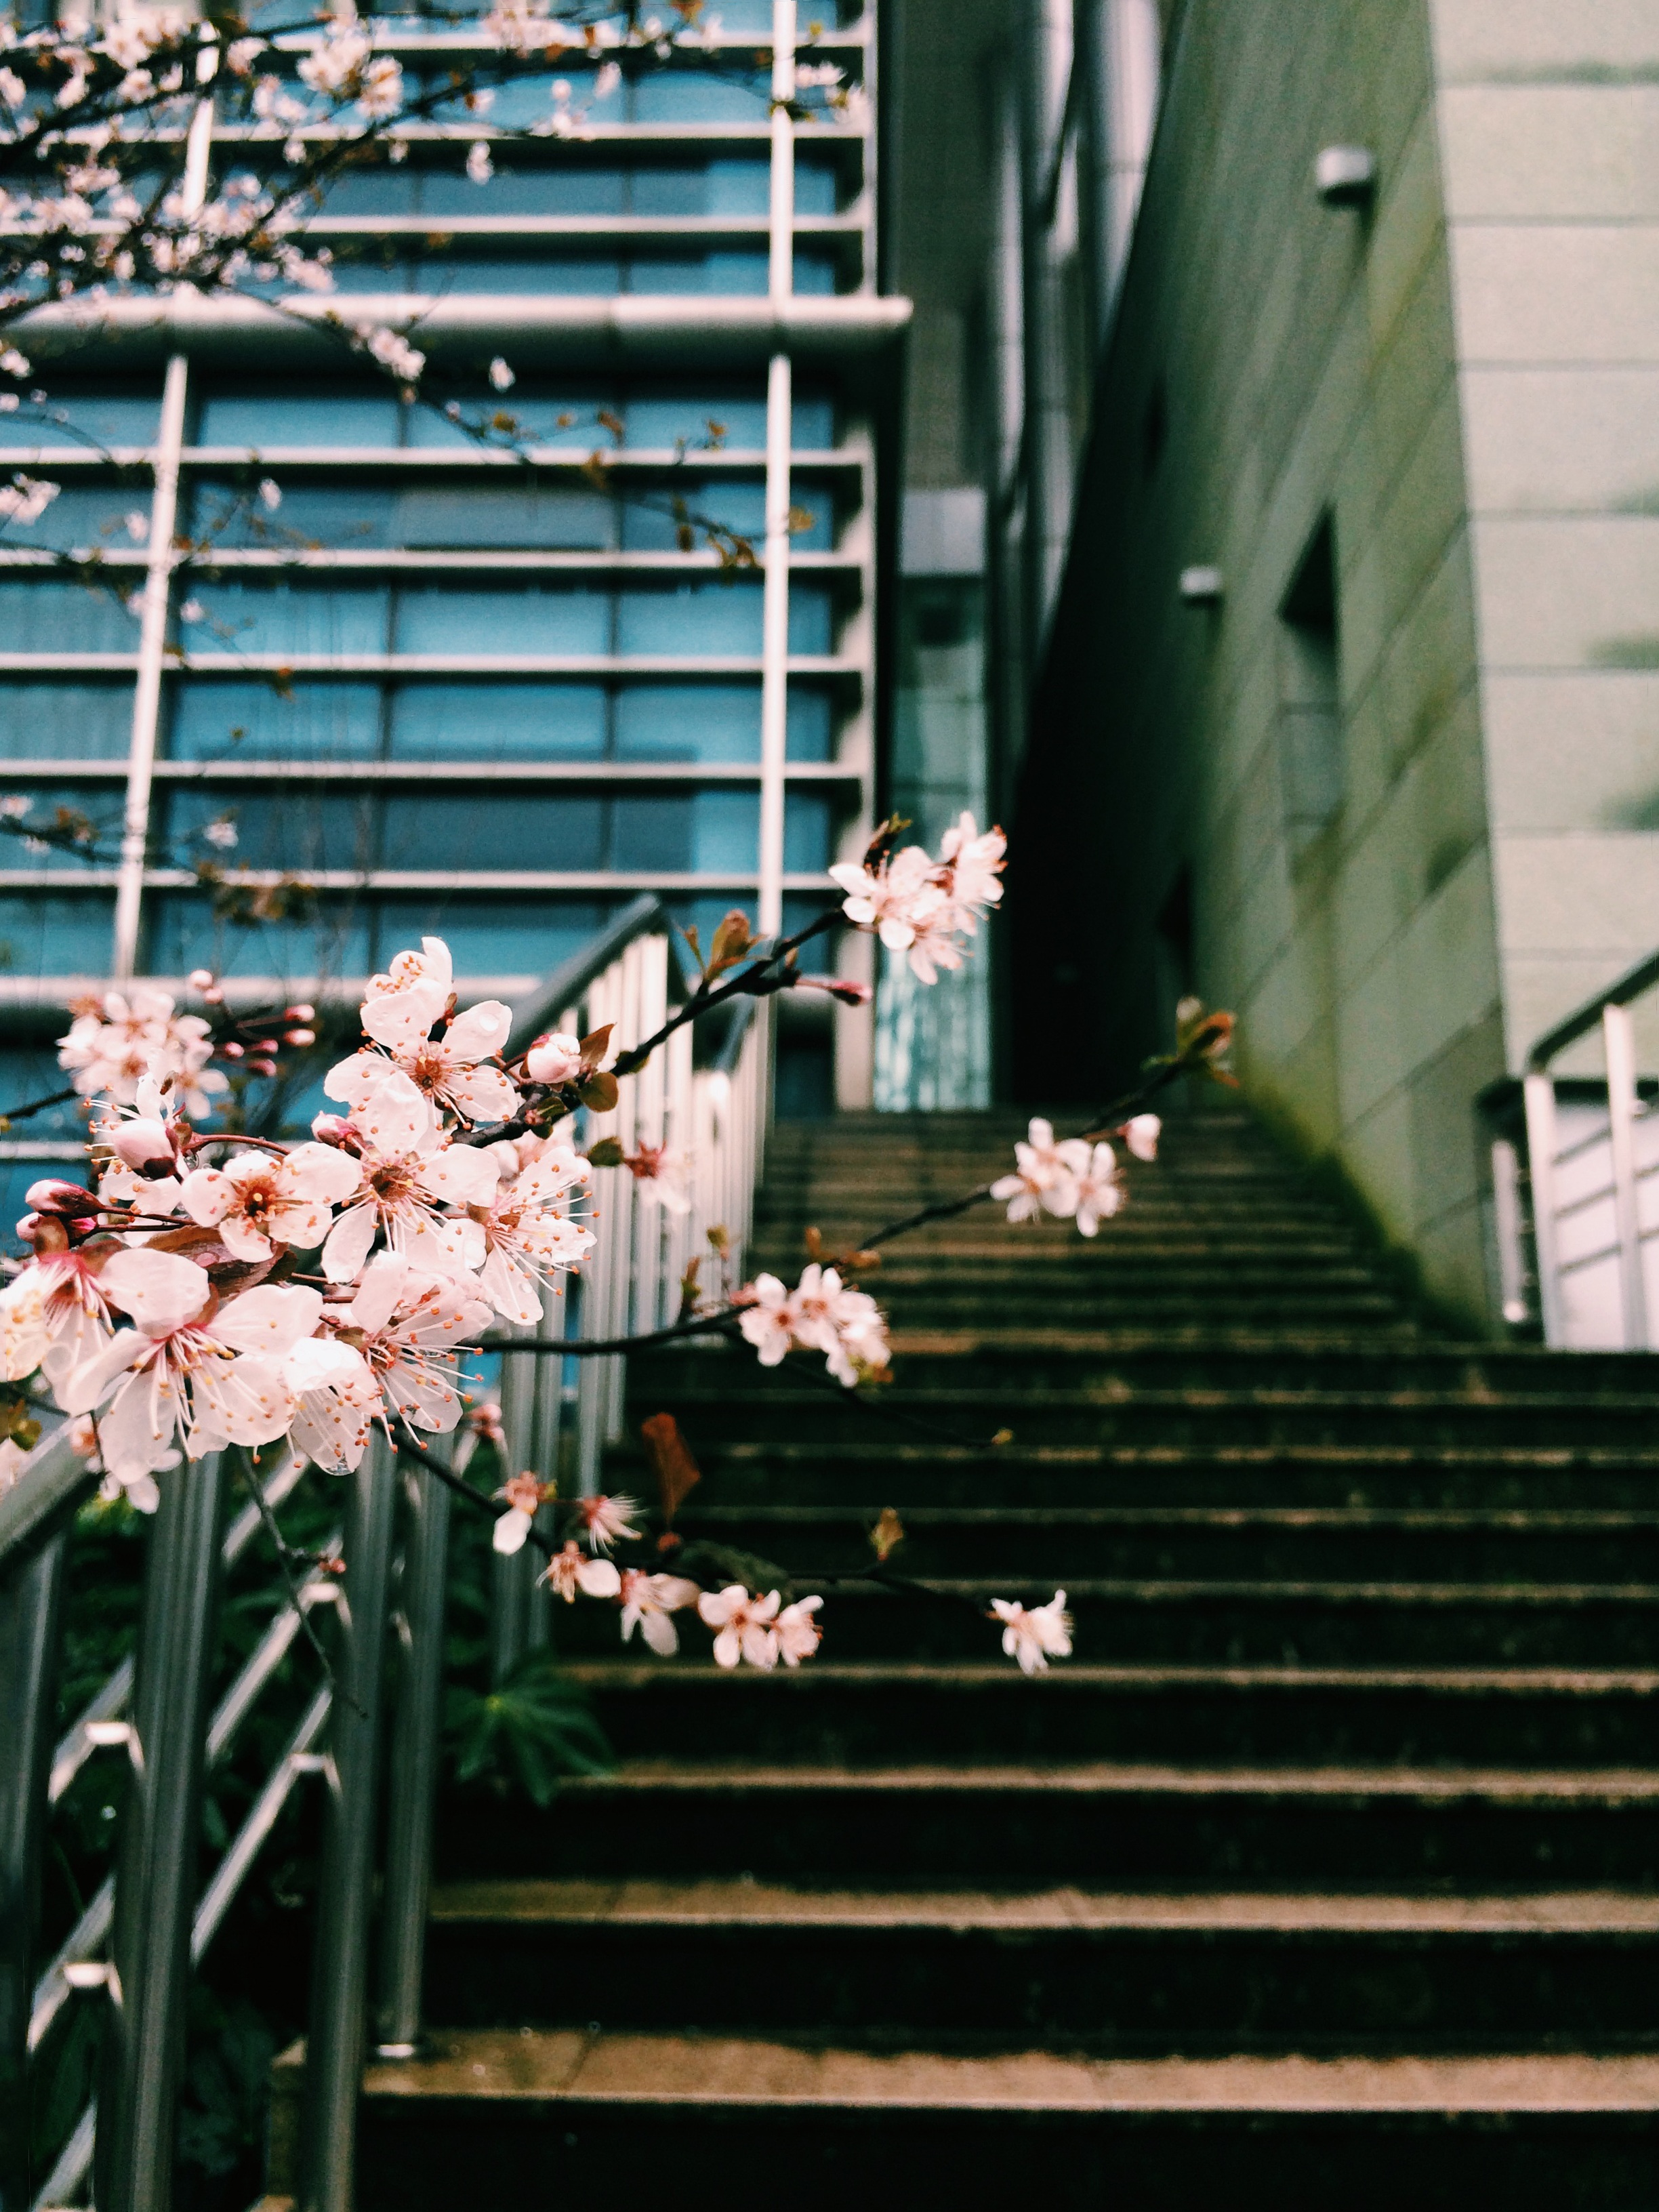
winter, flower, spring, green, color, interior design, stairs, photograph, campus, plum blossom, window covering